Jan Lammers

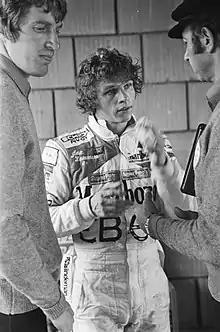
Lammers in talks at the 1982 Dutch Grand Prix.

Stepping up with Hawke to Formula 3 in 1977 proves to be a false dawn, as the Hawke proves no match for the Marches and the Ralts. For 1978, he switches to the Racing Team Holland outfit run by Alan Docking, with fellow future Formula 1 driver Huub Rothengatter and later Indy 500 winner Arie Luyendijk as his team mates. This is an inspired move as it leads to Lammers winning the 1978 European Formula 3 Championship after a close battle with Swede Anders Olofsson, while beating highly touted rivals such as Alain Prost, Nelson Piquet and Nigel Mansell. Lammers takes wins at Zandvoort, Magny-Cours, Karlskoga and in the famous Lotteria race at Monza to lift the crown. At the time, leading British magazine Autosport predicts: "He just has to be a World Champion of the eighties."